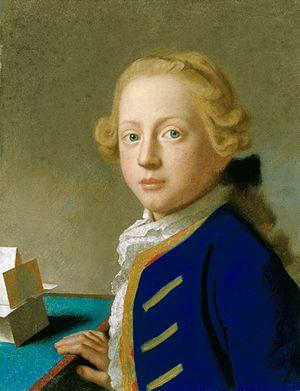
Henri, Duc de Cumberland et de Strathearn est le sixième enfant et le quatrième fils de Frédéric de Galles et Augusta de Saxe-Gotha-Altenbourg, il est également le frère cadet de Georges III. En 1771, son mariage à une roturière contre l'avis du roi, poussa à l'adoption de la loi sur le mariage royal de 1772.